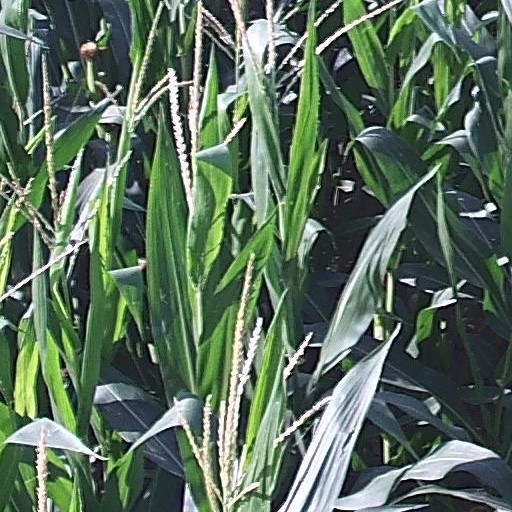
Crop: maize; corn